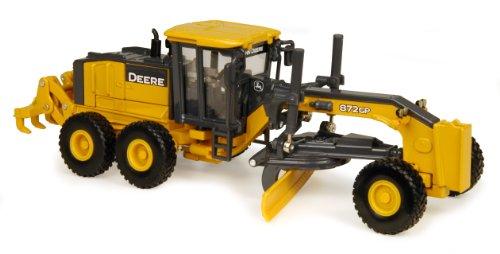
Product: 1:50 John Deere 872GP Grader
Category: Toys & Games | Play Vehicles | Toy Vehicles
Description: Rear ripper raises and lowers.
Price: $36.58
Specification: ProductDimensions:8.1x3.7x2.6inches|ItemWeight:1.1pounds|ShippingWeight:1.1pounds(Viewshippingratesandpolicies)|DomesticShipping:Currently,itemcanbeshippedonlywithintheU.S.andtoAPO/FPOaddresses.ForAPO/FPOshipments,pleasecheckwiththemanufacturerregardingwarrantyandsupportissues.|InternationalShipping:ThisitemcanbeshippedtoselectcountriesoutsideoftheU.S.LearnMore|ASIN:B003MP9NFS|Itemmodelnumber:45049|Manufacturerrecommendedage:14-10years|Discontinuedbymanufacturer:Yes